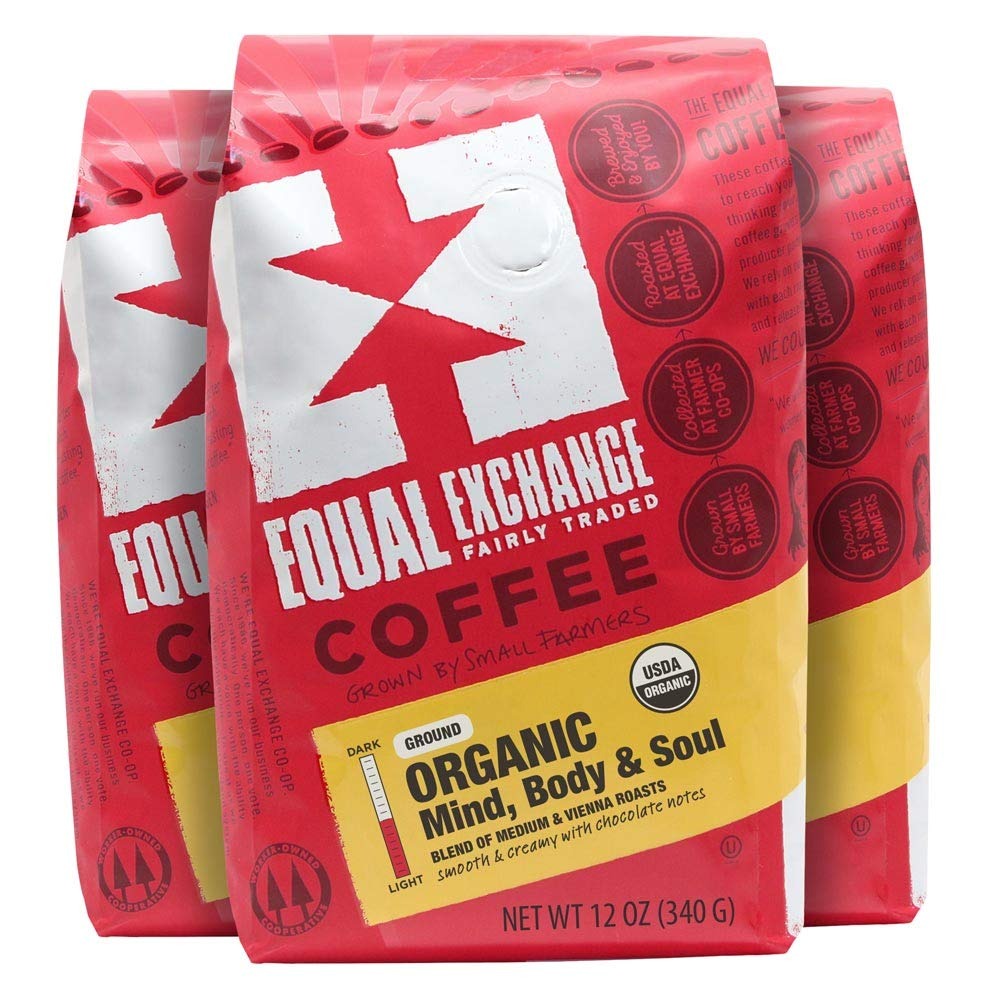
Item Name: Equal Exchange Organic Ground Coffee, Mind Body Soul Drip, 12 Ounce (Pack of 3)
Bullet Point 1: Contains 3 bags, 12 oz per bag (36 oz)
Bullet Point 2: TASTE: Find your Moment of Zen with this Smooth, Creamy, and Balanced Blend of Coffee that have Hints of Almond, Malt & Dark Chocolate
Bullet Point 3: ROAST: Balanced Medium & Vienna Roast Blend
Bullet Point 4: 100% Arabica Coffee Sustainably Grown by Small-Scale Farmer Cooperatives in Latin America, Africa & Asia
Bullet Point 5: 100% Fairly Traded Ingredients, Certified Organic by the USDA, Gourmet Quality, & Certified Kosher
Value: 36.0
Unit: Ounce

Price: 12.99